Julieta Lanteri

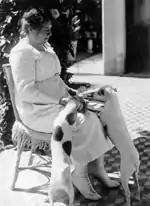
Lanteri in 1920

Lanteri worked for a decade in the Public Assistance Bureau of Buenos Aires and in the Emergency Hospital and Dispensary. She campaigned actively for greater access to medical care for the poor early on, and founded a periodical, "Semana Médica", for the purpose. She established the Argentine Association of Free Thought in 1905, and remained active in women's rights causes, having joined Grierson, Alicia Moreau de Justo, and others in the establishment of the Center for Feminism at the 1906 International Congress of Free Thought, held in Buenos Aires.